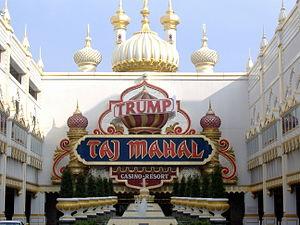
Donald John Trump, né le 14 juin 1946 à New York, est un homme d'affaires, animateur de télévision et homme d'État américain. Il est le 45ᵉ président des États-Unis, depuis le 20 janvier 2017.